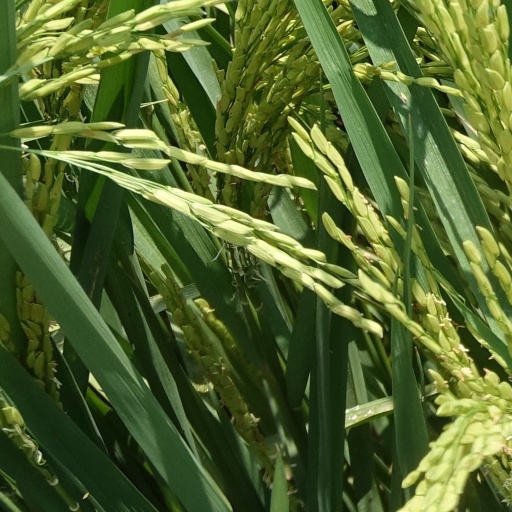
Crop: rice